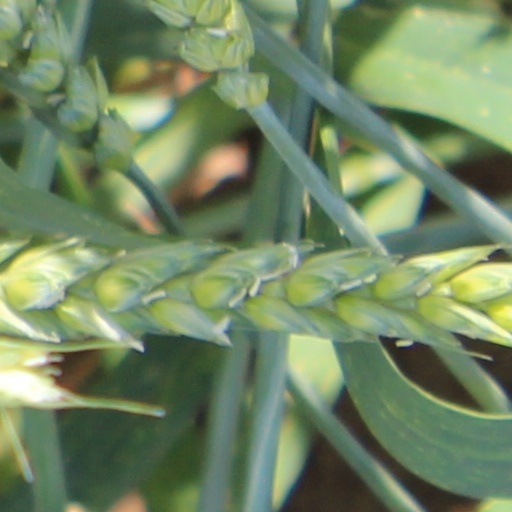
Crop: wheat